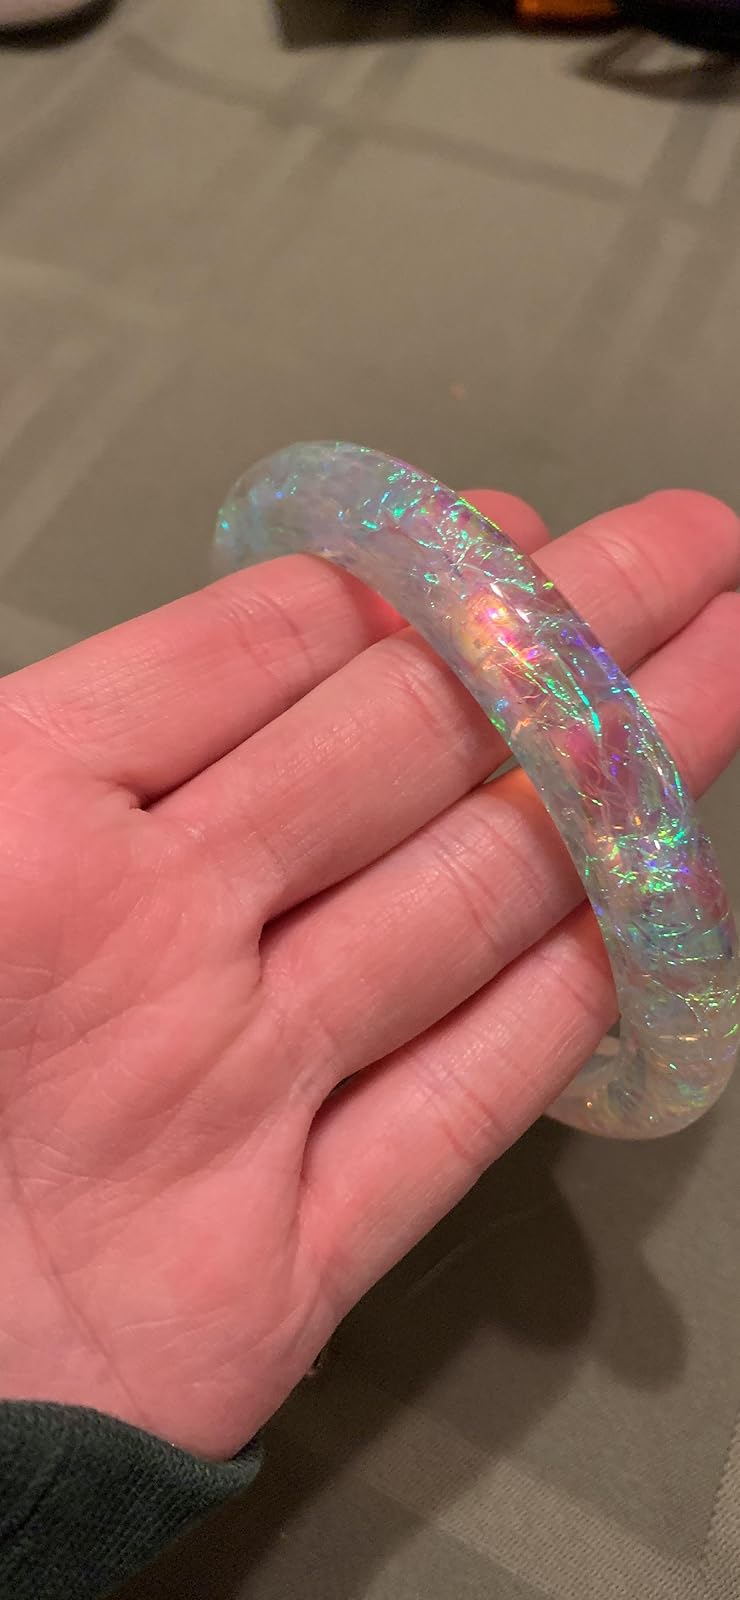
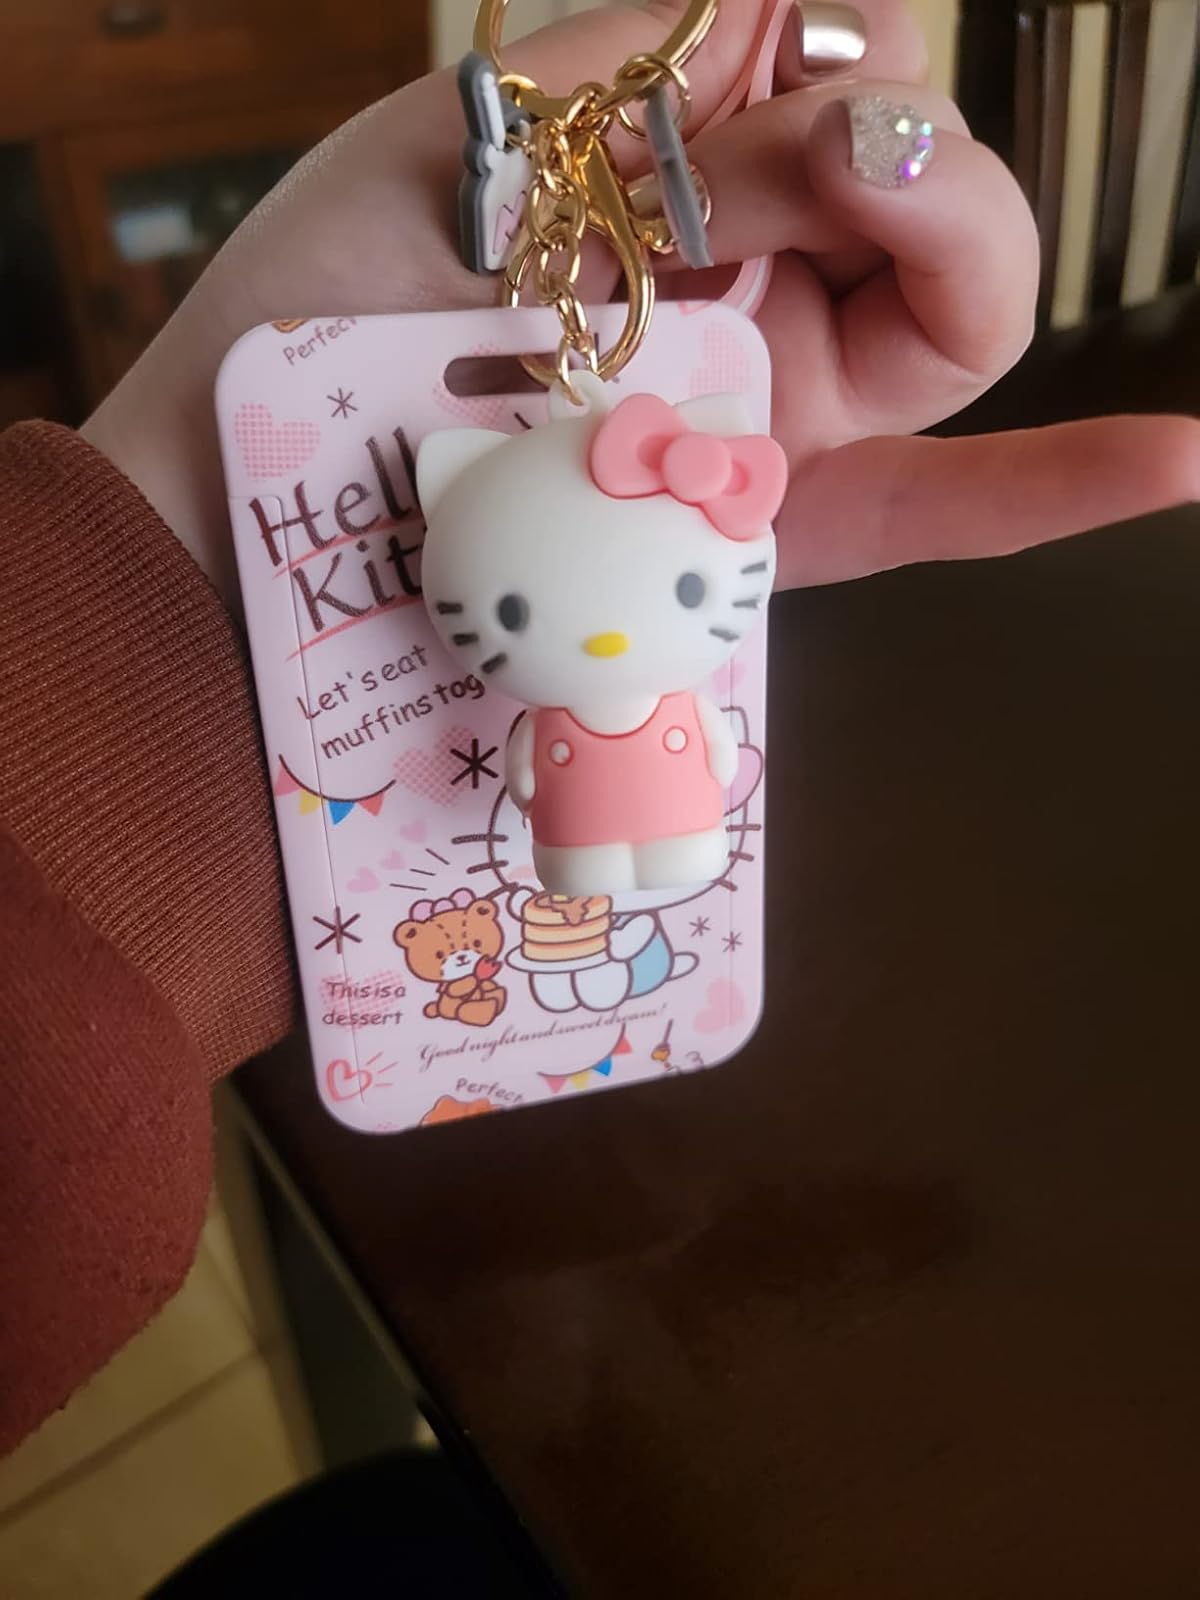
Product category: accessories_keychain
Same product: no